Crisis on Infinite Earths (Arrowverse)

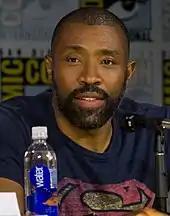
A photograph of Cress Williams speaking at a convention behind a microphone

Aiming to live up to the original comic book's promise that "worlds will live, worlds will die and things will never be the same" while simultaneously killing characters and introducing new ones, Guggenheim expected the Arrowverse's adaptation lived up to that. Before the crossover, Guggenheim told each of the series' showrunners that "there's an opportunity here to introduce some major status quo shift[s]" if they desired; this was embraced by each. He described it as not "so much a burden of fixing something, it was the freedom of being able to change whatever we wanted to change". Guggenheim added that each series would be affected except for "Legends of Tomorrow", since "the crossover launches much of that season" and there would be "one rather big ramification". After the crossover, Dries wanted to "make Kate's life a little bit more integrated with all of this madness of sci-fi and aliens, and the dense mythology between" the other series, but still keep the grounding established earlier in "Batwoman"s season. However, this was "a little tricky because our characters aren't yet exposed to this notion of multiple universes, superheroes, powers, and stuff". An action by Barry would have ramifications for the rest of "The Flash"s season. The goal of the crossover for Wallace was to "tap into that feeling that the readers in 1985 would have had, when reading that story, with the tectonic shifts in the comic world, underneath". He called the Arrowverse ending a "game-changer" which "opens up to a whole new world".